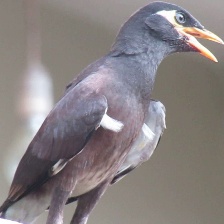
Species: ENGGANO MYNA
Scientific name: GRACULA ENGANENSIS